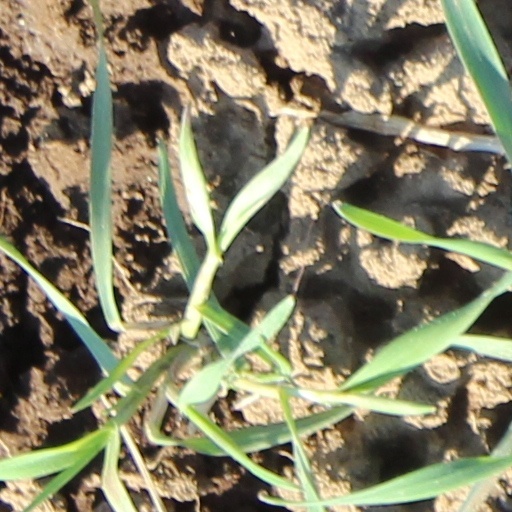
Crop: wheat